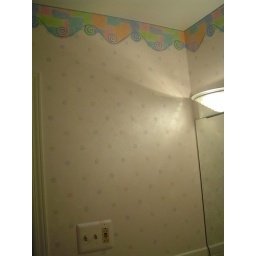
new wall paper in our bathroom